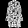
Label: Dress